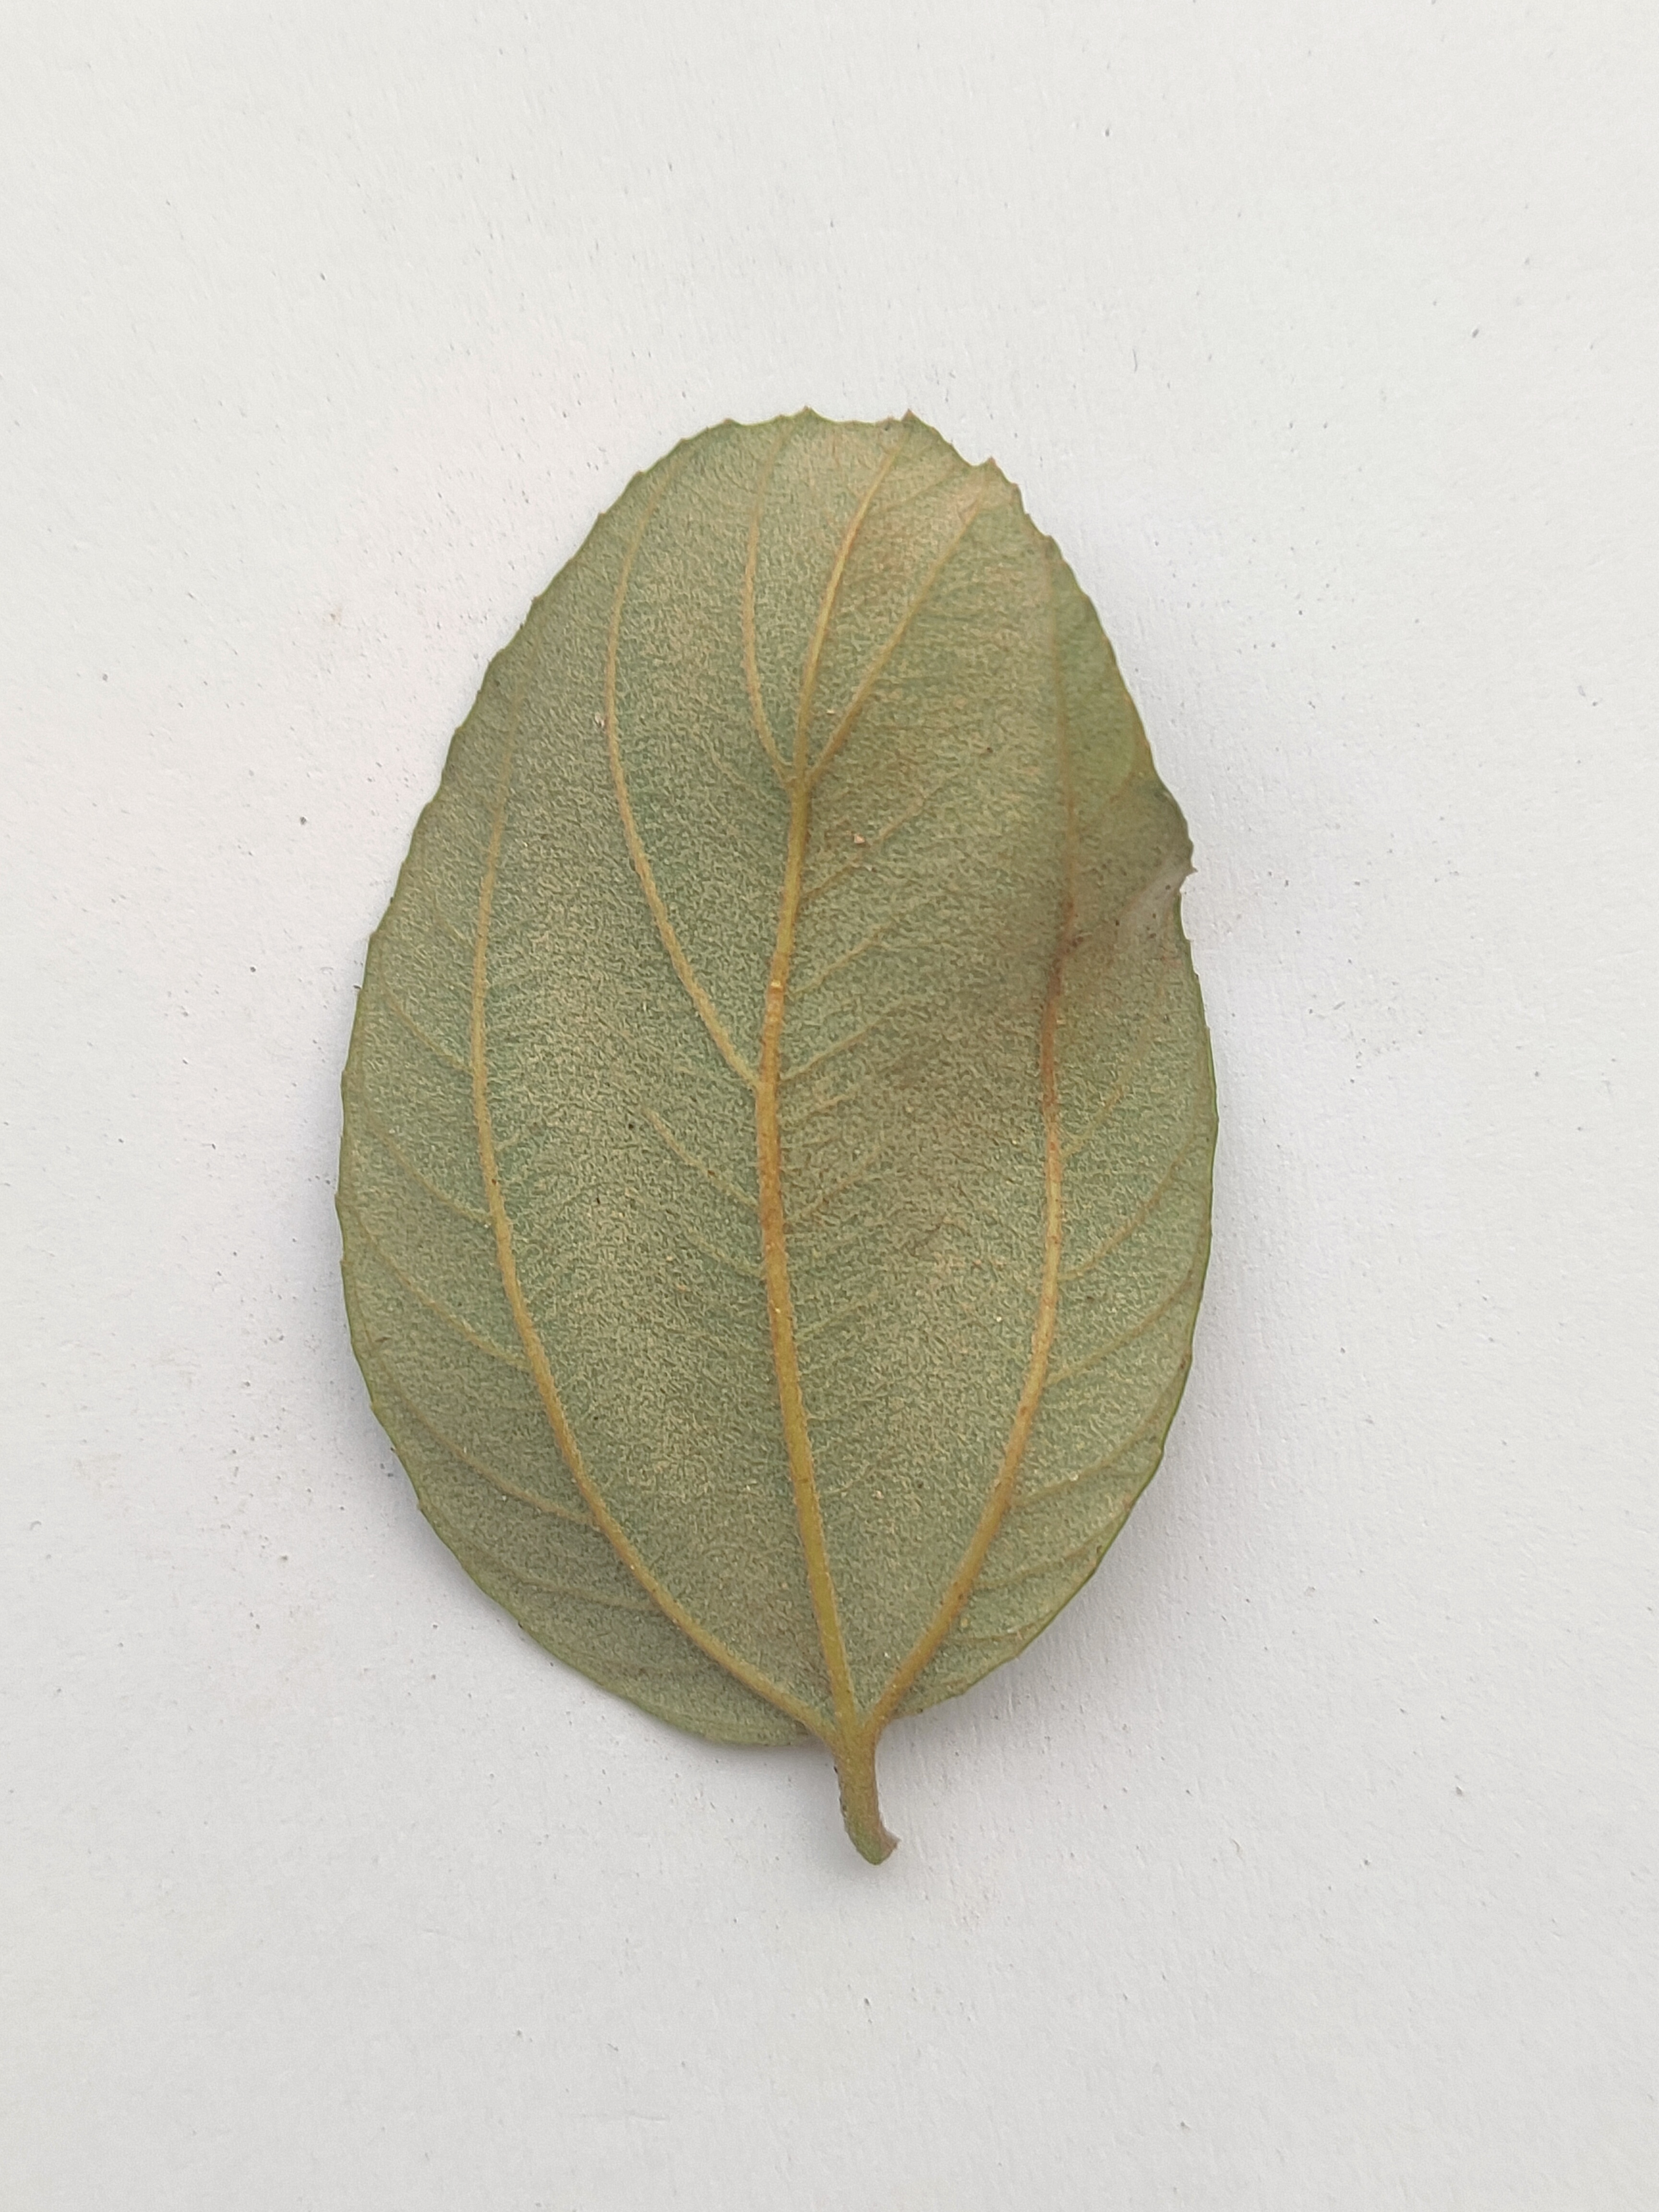
Leaf variety: Plum